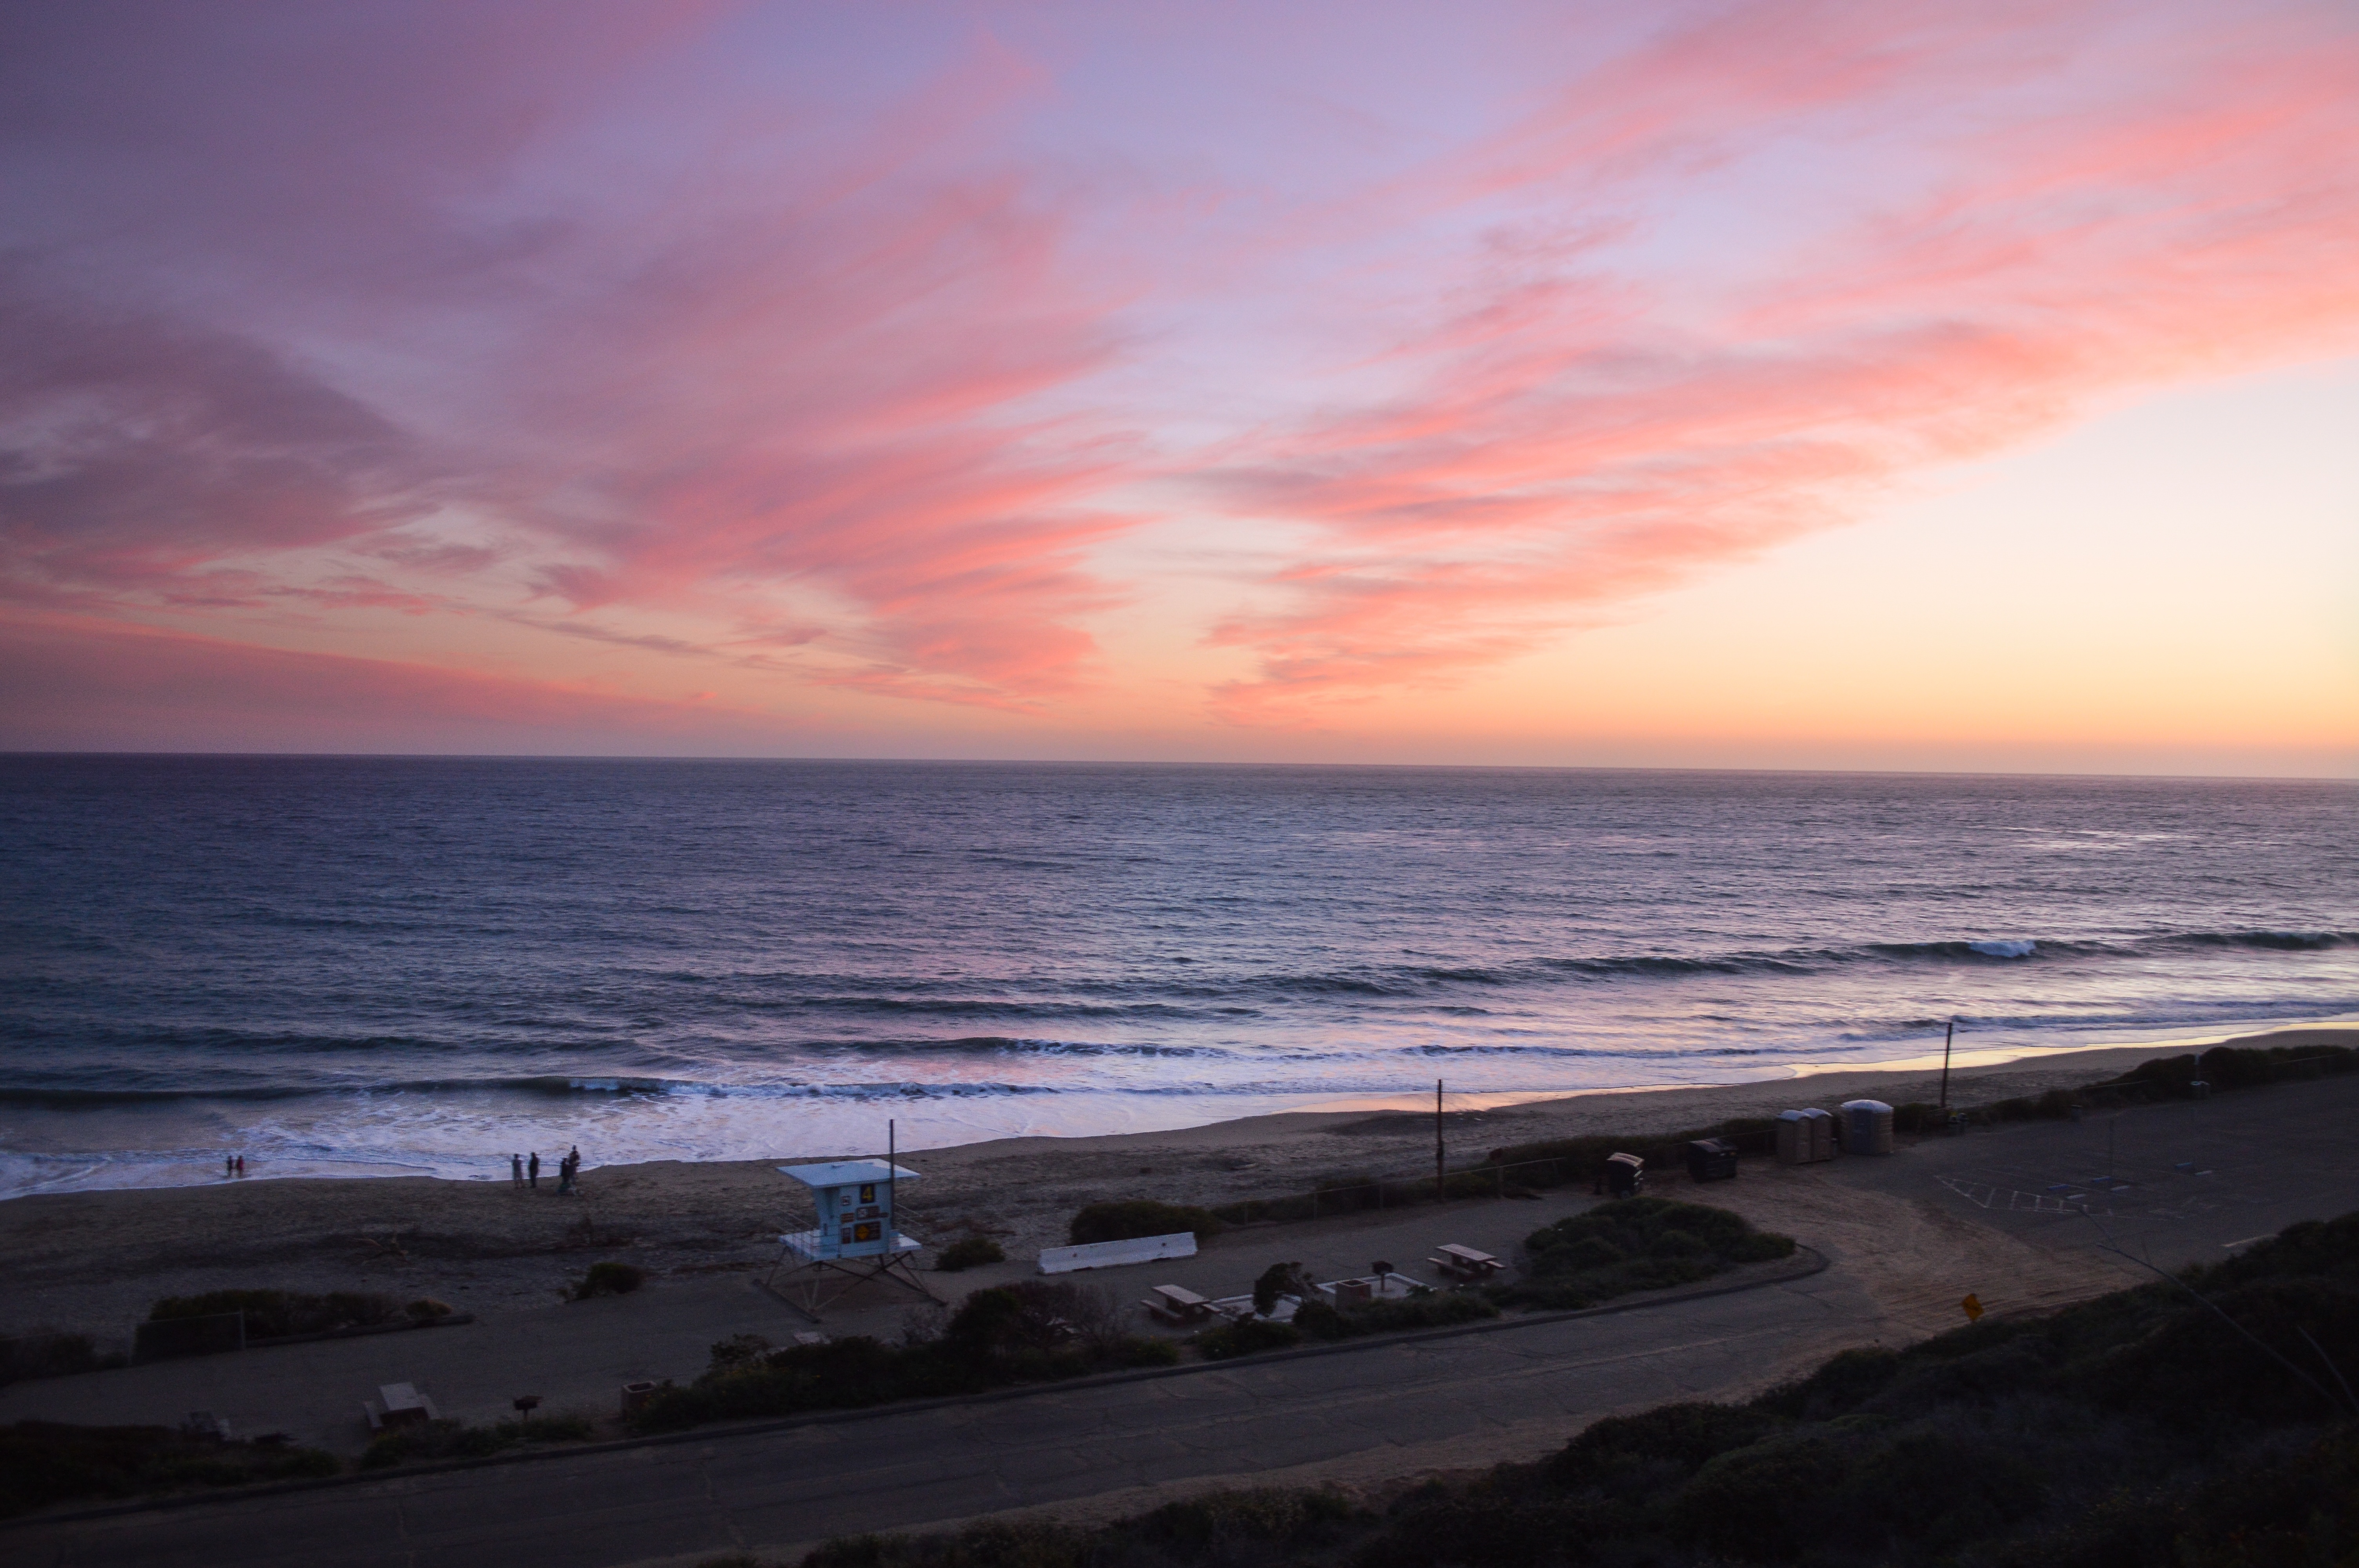
beach, sea, coast, sand, ocean, horizon, cloud, sky, sunrise, sunset, morning, shore, wave, dawn, dusk, evening, bay, body of water, cape, afterglow, wind wave